Metro Harbour View

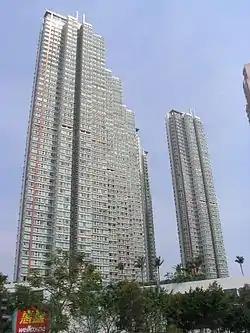
Metro Harbour View

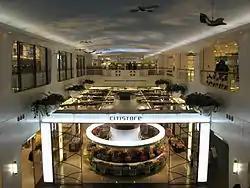
Citistore inside Metro Harbour View shopping arcade(closed)

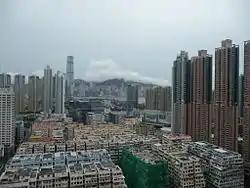
View from 30th floor

Metro Harbour View is a private housing estate at the intersection of Tai Kok Tsui Road and Fuk Lee Street in Tai Kok Tsui, Kowloon, Hong Kong, within walking distance to the MTR Olympic station.